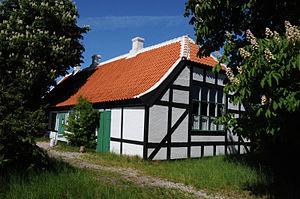
La maison Drachmann, ou Villa Pax, est une des principales maison de Skagen, dans le Nord du Danemark. Située sur Hans Baghs Vej du côté ouest de la ville, elle a été construite en 1829 et est maintenant un musée. Ce musée est consacré à l’écrivain et peintre de marine Holger Drachmann qui vécut dans la maison de 1902 jusqu'à sa mort en janvier 1908. Drachmann venait déjà régulièrement à Skagen depuis 1871.